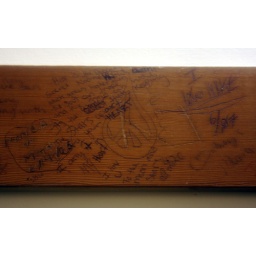
Peace sign heart on the bathroom wall in Newport on the bay.